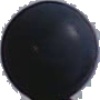
Label: Grape Blue 1